Monarch

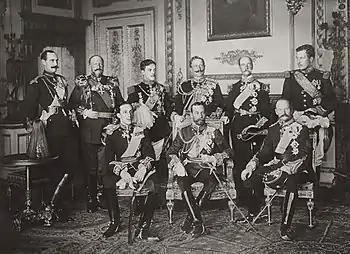
The Nine Sovereigns at Windsor for the funeral of King Edward VII, photographed on 20 May 1910. Standing, from left to right: King Haakon VII of Norway, Tsar (King) Ferdinand of the Bulgarians, King Manuel II of Portugal and the Algarve, Kaiser (Emperor) Wilhelm II of Germany, King George I of the Hellenes and King Albert I of the Belgians. Seated, from left to right: King Alfonso XIII of Spain, King George V of the United Kingdom and King Frederik VIII of Denmark.

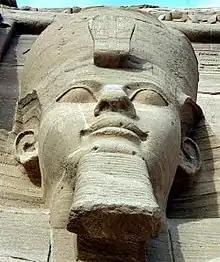
Ramesses II (r. 1279–1213 BC), the third pharaoh of the Nineteenth Dynasty of Egypt

Hereditary succession within one patrilineal family has been most common (but see the Rain Queen), with a preference for children over siblings, and sons over daughters. In Europe, some peoples practiced equal division of land and regalian rights among sons or brothers, as in the Germanic states of the Holy Roman Empire, until after the medieval era and sometimes (e.g., Ernestine duchies) into the 19th century. Other European realms practiced one or another form of primogeniture, in which a lord was succeeded by his eldest son or, if he had none, by his brother, his daughters or sons of daughters.